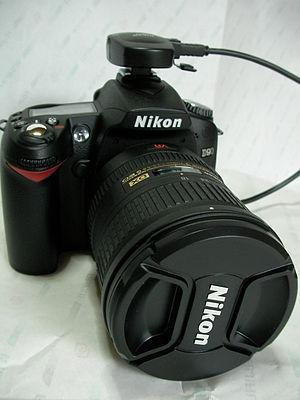
Le Nikon D90 est un appareil photographique reflex numérique fabriqué par Nikon. Sorti en septembre 2008, il succède au Nikon D80 et vient s'intercaler dans la gamme entre le D60 et le D300. Il s'agit d'un modèle « expert » ou « avancé », placé entre l'entrée de gamme et les produits professionnels. Nikon a reçu pour ce boîtier le prix TIPA du meilleur reflex « avancé » en 2009.